Qiandaohu railway station

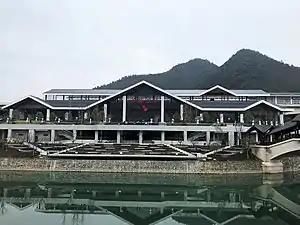
Exterior of the station

Qiandaohu railway station is a railway station in Chun'an County, Hangzhou, Zhejiang, China. It opened on 25 December 2018 along with the Hangzhou–Huangshan intercity railway. It is located directly adjacent to Qiandao Lake. During construction, the name of this station was "Chun'an", however this was changed to "Qiandaohu" in July 2018.